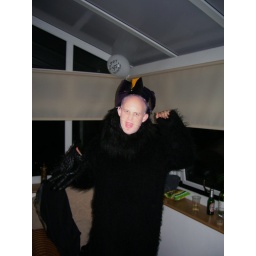
A monkey in a jester's hat with Ross's face.